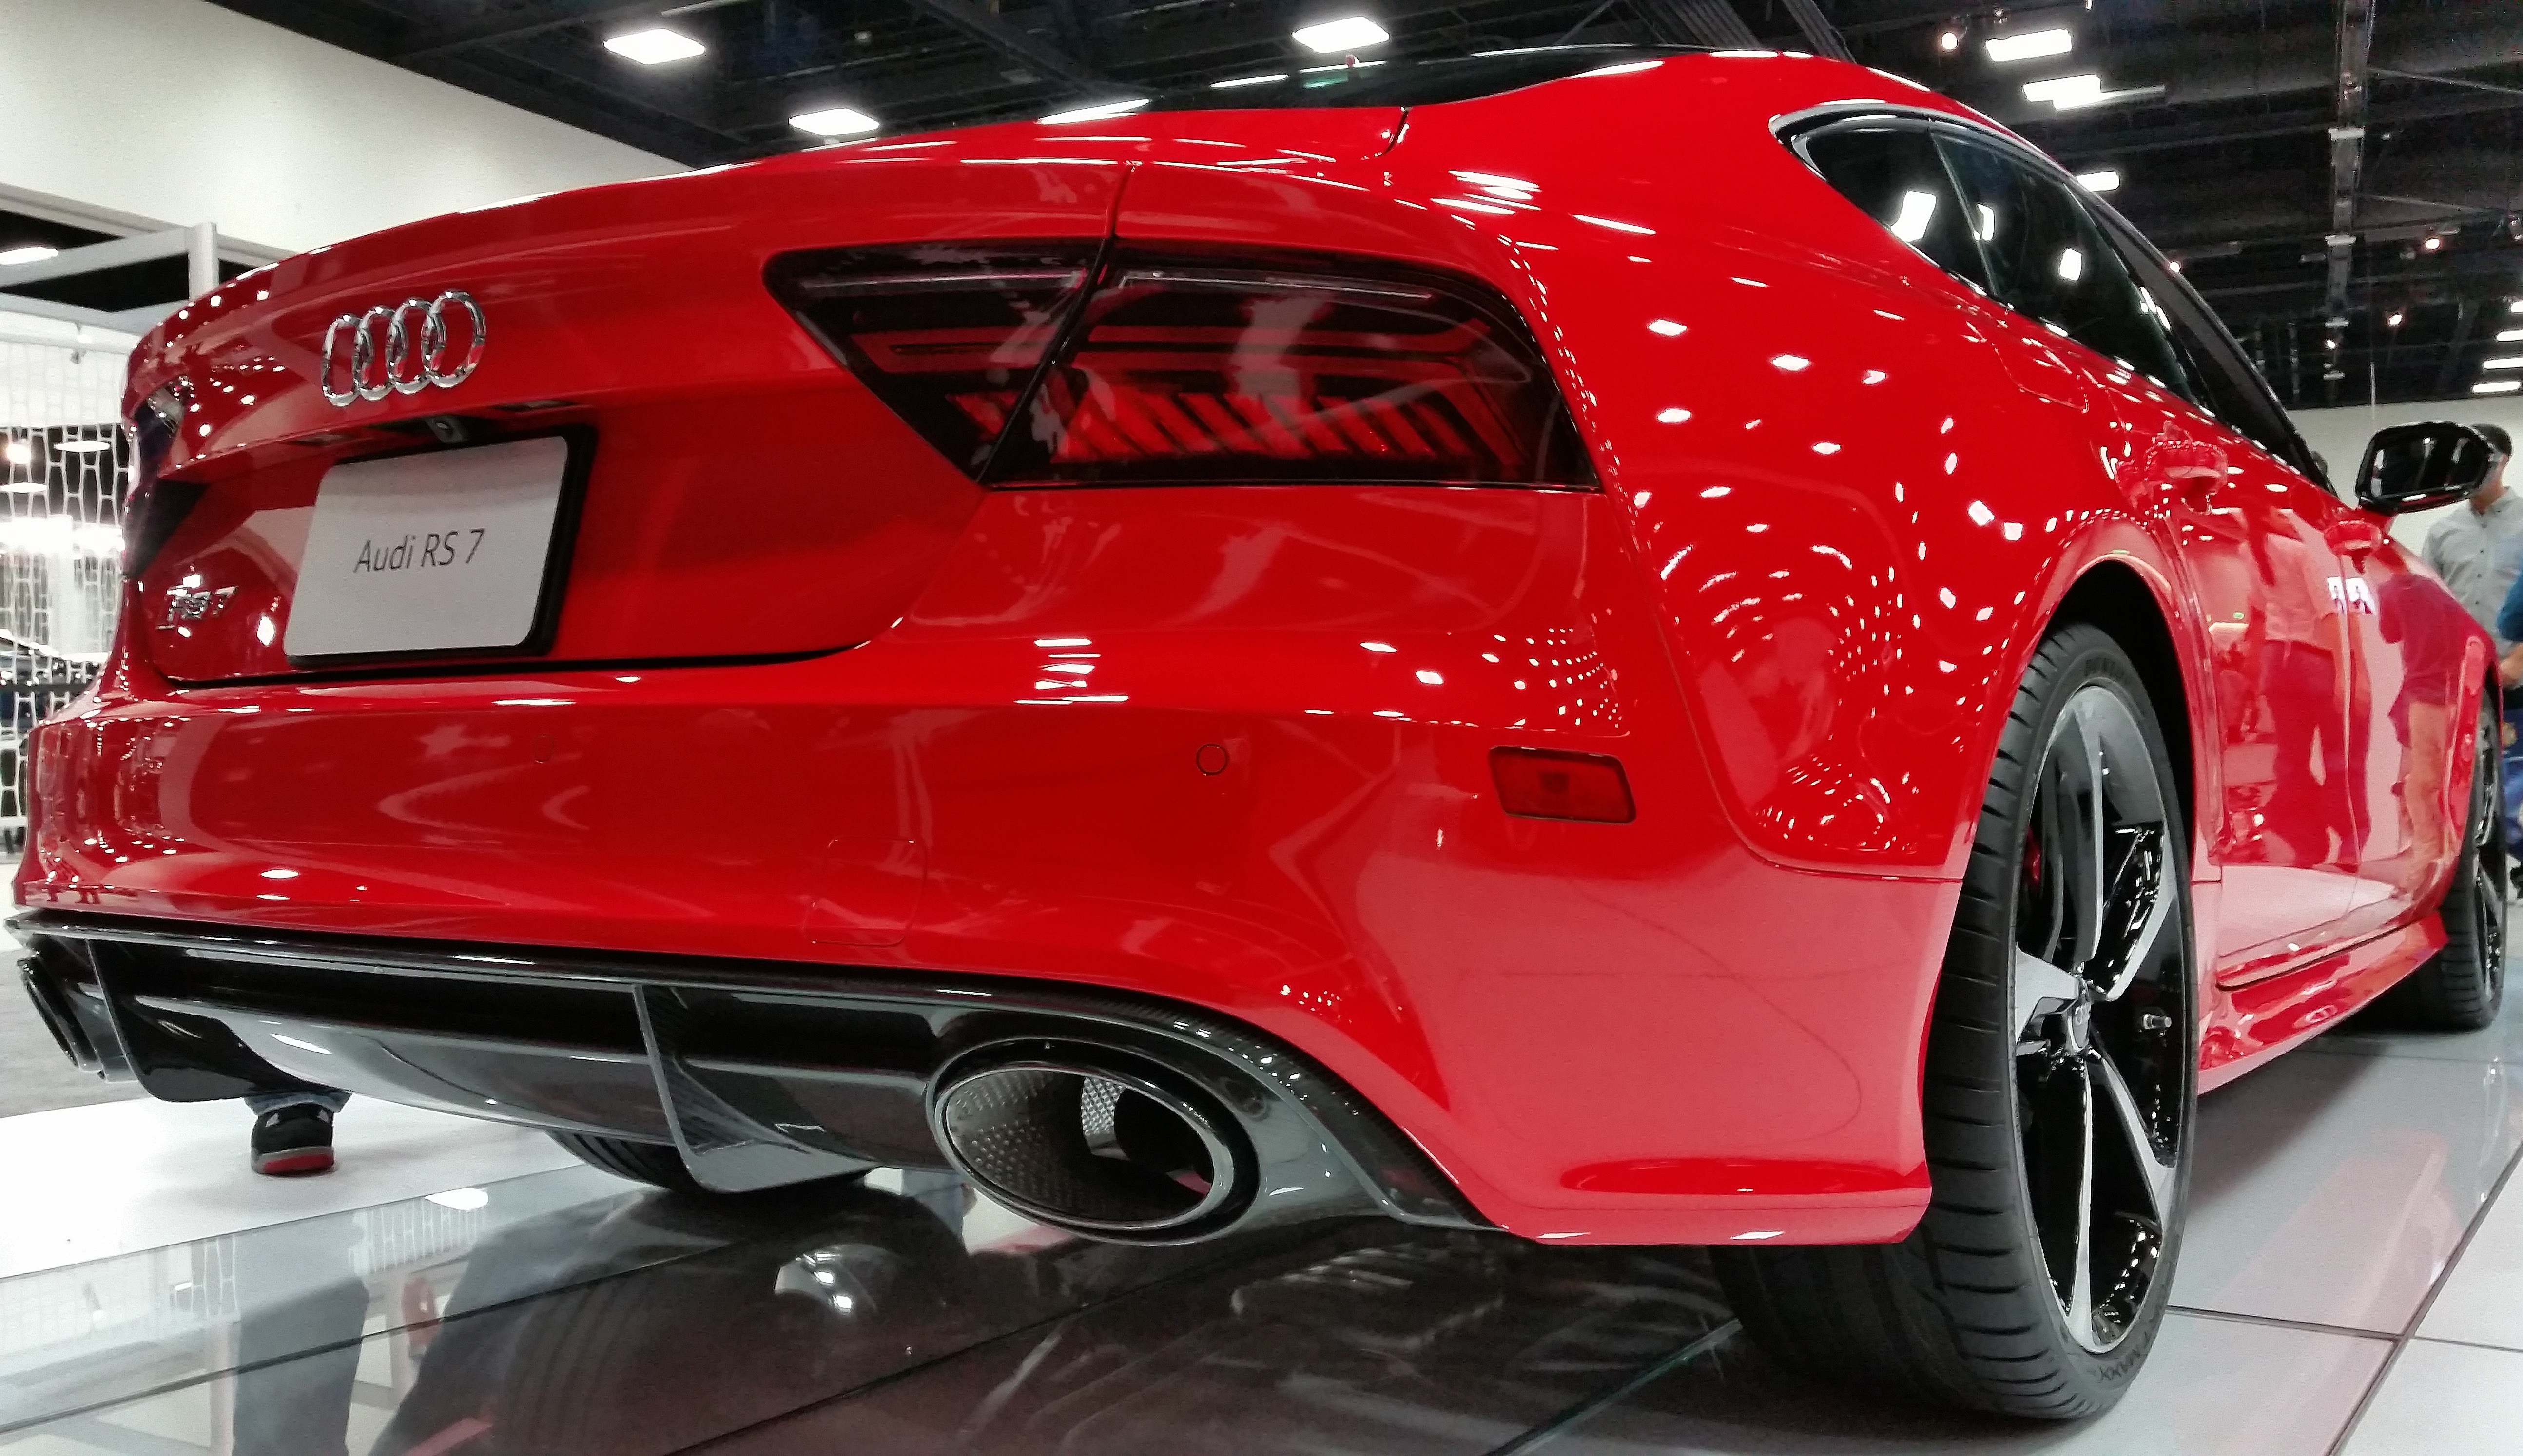
sport, car, wheel, automobile, red, vehicle, auto, sports car, bumper, race, supercar, luxury, performance, expensive, luxury car, car show, auto show, concept car, land vehicle, prestige, audi rs7, automobile make, automotive exterior, automotive design, luxury vehicle, family car, executive car